Art DeCarlo

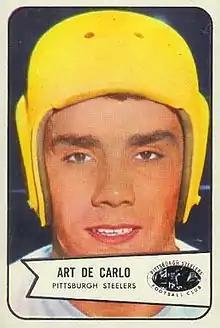
DeCarlo on a 1954 Bowman football card

Arthur Anthony DeCarlo, Jr. (March 23, 1931 – December 28, 2013) was an American football defensive back and end in the National Football League (NFL). He played a total of six seasons for the Pittsburgh Steelers, Washington Redskins, and Baltimore Colts.